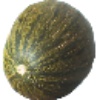
Label: melon_piel_de_sapo